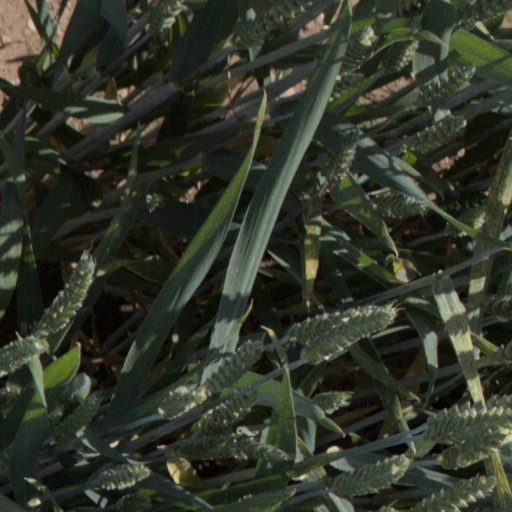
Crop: wheat